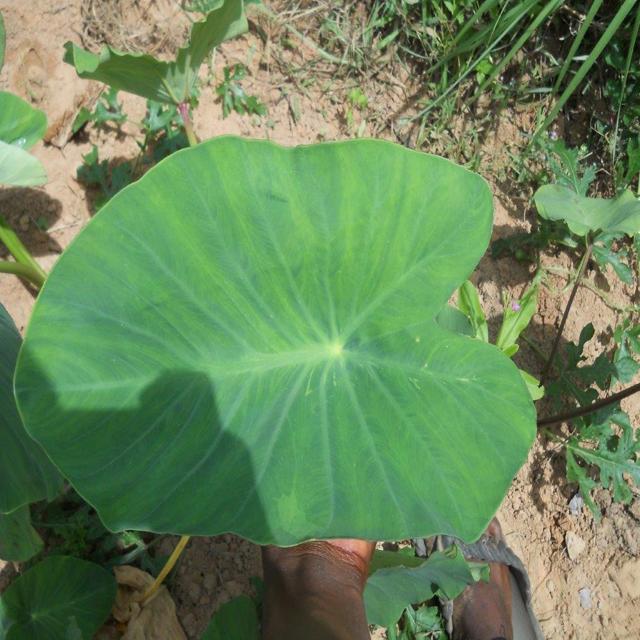
Label: Healthy